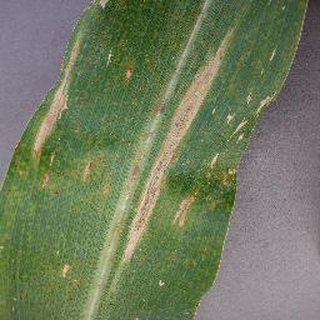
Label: corn_northern_leaf_blight